Chester Brown

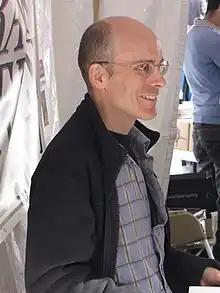
Chester Brown, at the 2009 Toronto Word on the Street festival

Chester William David Brown (born 16 May 1960) is a Canadian cartoonist. Brown has gone through several stylistic and thematic periods. He gained notice in alternative comics circles in the 1980s for the surreal, scatological "Ed the Happy Clown" serial. After bringing "Ed" to an abrupt end, he delved into confessional autobiographical comics in the early 1990s and was strongly associated with fellow Toronto-based cartoonists Joe Matt and Seth, and the autobiographical comics trend. Two graphic novels came from this period: "The Playboy" (1992) and "I Never Liked You" (1994). Surprise mainstream success in the 2000s came with "Louis Riel" (2003), a historical-biographical graphic novel about rebel Métis leader Louis Riel. "Paying for It" (2011) drew controversy as a polemic in support of decriminalizing prostitution, a theme he explored further with "Mary Wept Over the Feet of Jesus" (2016), a book of adaptations of stories from the Bible that Brown believes promote pro-prostitution attitudes among early Christians.